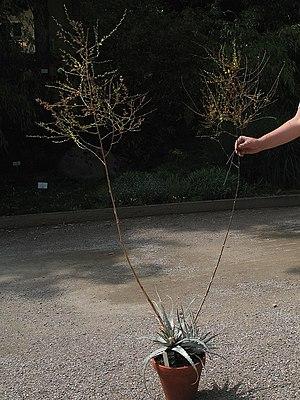
Deuterocohnia recurvipetala est une espèce de plantes de la famille des Bromeliaceae, endémique d'Argentine et décrite en 1991.